Oil burner

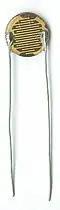
A light-dependent resistor

Oil-fired burners are fitted with a safety mechanism to confirm proper ignition. The terms "primary control", "safety control", "cad cell control", "master control", and "fire-eye control" are variously used to describe a light dependent resistor (LDR) which detects the flame whose value changes by the amount of light it is exposed to. The resistance decreases as the LDR is exposed to more light. The material is usually cadmium sulfide, hence the name "cad cell" for this component. In darkness the resistance is around 1 MΩ, while when exposed to light from a properly ignited flame the resistance is much lower, around 75–300 Ω.